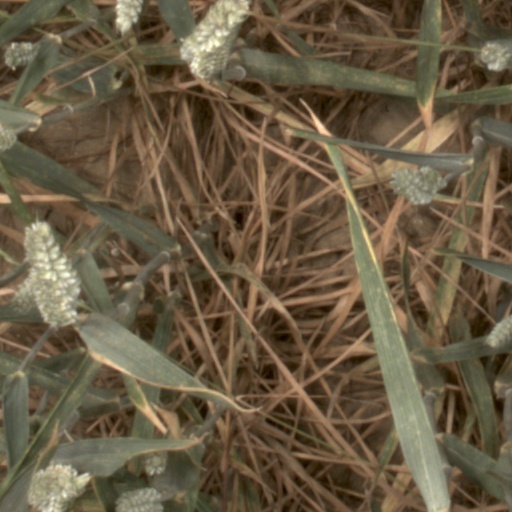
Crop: wheat